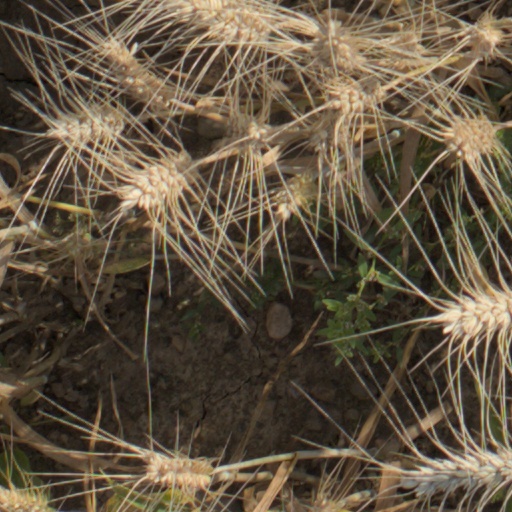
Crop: wheat